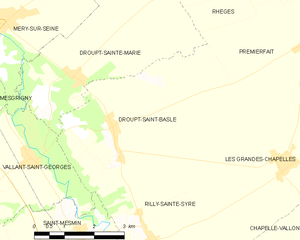
Carte des communes françaises: Droupt-Saint-Basle